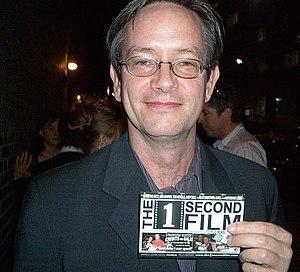
Mark McKinney est un acteur et scénariste canadien, né le 26 juin 1959 à Ottawa.